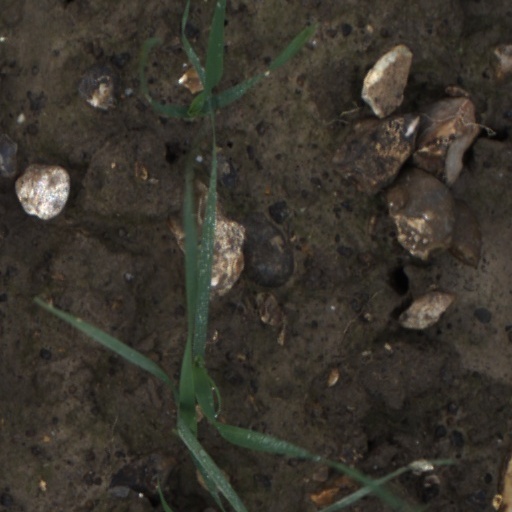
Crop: wheat